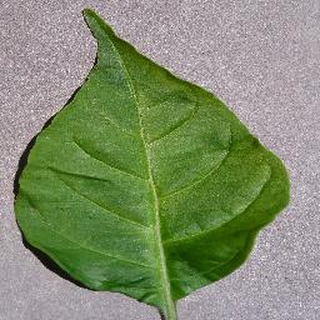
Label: healthy_bell_pepper